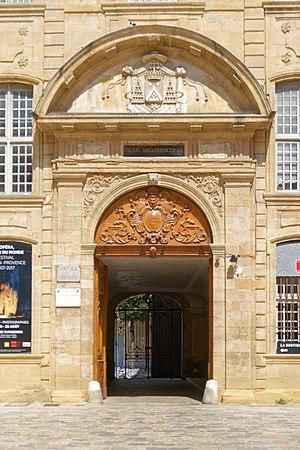
Le Palais Archiépiscopal d'Aix, plus couramment appelé Palais de l'Archevêché, ou ancien évéché par les aixois, est l'un des 19 palais archiépiscopaux de France.